Kari Kosi

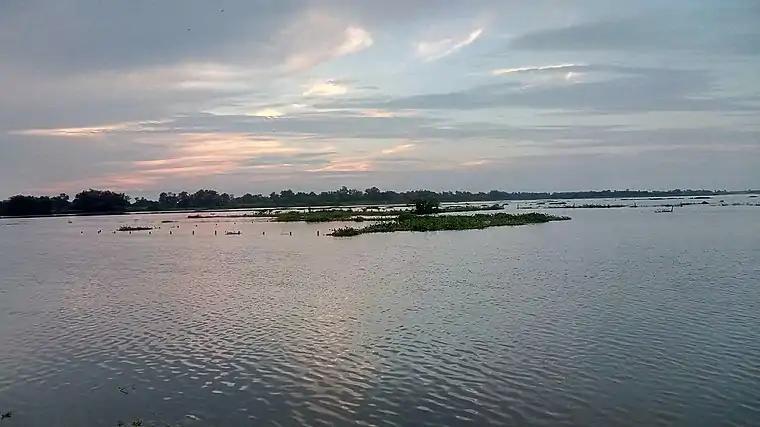
Kari kosi splitting its banks during monsoon.

Along with Mahananda, Kari Kosi usually split Its banks causing deluge and waterlogging in Katihar district of Bihar.